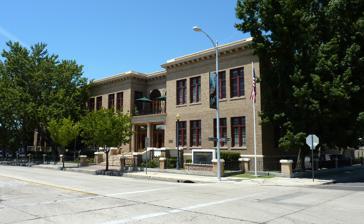
Building: Jastro Building
Country: United States of America
Year built: 1917
United States historic place Jastro Building U.S. National Register of Historic Places Show map of Bakersfield, California Show map of California Show map of the United States Location 1800 19th St., Bakersfield, California Coordinates 35°22′35″N 119°1′18″W / 35.37639°N 119.02167°W / 35.37639; -119.02167 Area 0.3 acres (0.12 ha) Built 1917 Architect Hinshaw, Everett; Currie & Dugler Architectural style Late 19th And 20th Century Revivals, Second Renaissance Revival NRHP reference No. 83001182 Added to NRHP September 22, 1983 The Jastro Building , also known as the Standard Oil Building , is a historic office building in Bakersfield, California .  The structure was placed on the National Register of Historic Places (NRHP) on September 22, 1983. Structure The Jastro Building a two-story structure in downtown Bakersfield, California.  Built in the late- Second Renaissance Revival architecture style, it was constructed in two sections in 1917 and 1921; the latter added a 10,000 square feet (930 m 2 ) wing.  The first floor is designed in a "C" shape, with an indentation at the rear of the building.  The second floor has an "H" shape design with an indented porch over the front and a south-facing facade; the main entrance is on the first floor below the porch.  The structure has a flat roof with boxed cornice bracketed parapet .  The windows are vertical, 2- sash casement windows with transom .  The second-story center porch windows have molded arches with frieze . Significance The Standard Oil Company entered the substantial oil industry in Kern County in 1902 to develop its holdings in the Kern River Oil Field .  With the construction of the Jastro Building, the company moved its Central California operations to Bakersfield.  When it was built, it was the first commercial building in the downtown commercial district built across the city's G Street.  It is one of the finest examples of its type of architecture to survive the devastating 1952 Kern County earthquake relatively unscathed. See also Bakersfield Register of Historic Places and Areas of Historic Interest California Historical Landmarks in Kern County, California National Register of Historic Places listings in Kern County, California Henry A. Jastro, Commodore of Kern County References